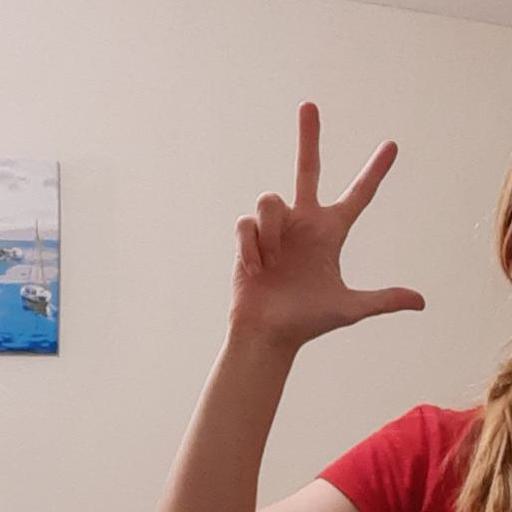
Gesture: three2